Acrocanthosaurus

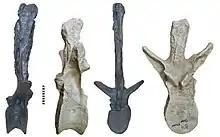
Comparison of the 11th dorsal vertebra in "Acrocanthosaurus" (specimen Fran) and "Tyrannosaurus" (specimen Stan)

In 2005, scientists reconstructed an endocast (replica) of an "Acrocanthosaurus" cranial cavity using computed tomography (CT scanning) to analyze the spaces within the holotype braincase (OMNH 10146). In life, much of this space would have been filled with the meninges and cerebrospinal fluid, in addition to the brain itself. However, the general features of the brain and cranial nerves could be determined from the endocast and compared to other theropods for which endocasts have been created. While the brain is similar to many theropods, it is most similar to that of allosauroids. It most resembles the brains of "Carcharodontosaurus" and "Giganotosaurus" rather than those of "Allosaurus" or "Sinraptor", providing support for the hypothesis that "Acrocanthosaurus" was a carcharodontosaurid.